Women in early modern Scotland

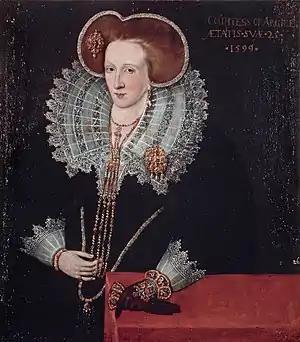
Agnes Douglas, Countess of Argyll (1574–1607), attributed to Adrian Vanson

Women in early modern Scotland, between the Renaissance of the early sixteenth century and the beginnings of industrialisation in the mid-eighteenth century, were part of a patriarchal society, though the enforcement of this social order was not absolute in all aspects. Women retained their family surnames at marriage and did not join their husband's kin groups. In higher social ranks, marriages were often political in nature and the subject of complex negotiations in which women as matchmakers or mothers could play a major part. Women were a major part of the workforce, with many unmarried women acting as farm servants and married women playing a part in all the major agricultural tasks, particularly during harvest. Widows could be found keeping schools, brewing ale and trading, but many at the bottom of society lived a marginal existence.